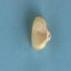
Maize quality: Good